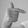
ASL letter: T